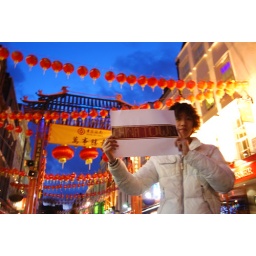
my designed &amp;quot;China Town&amp;quot; road sign in China town